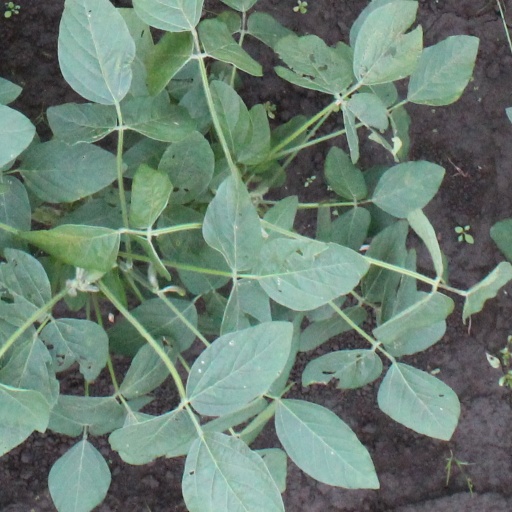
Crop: soybean